Luciano Armani

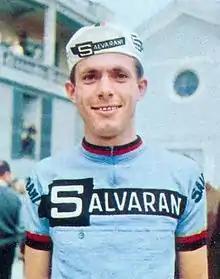
Armani in 1966

Luciano Armani (12 October 1940 – 4 February 2023) was an Italian professional road bicycle racer.